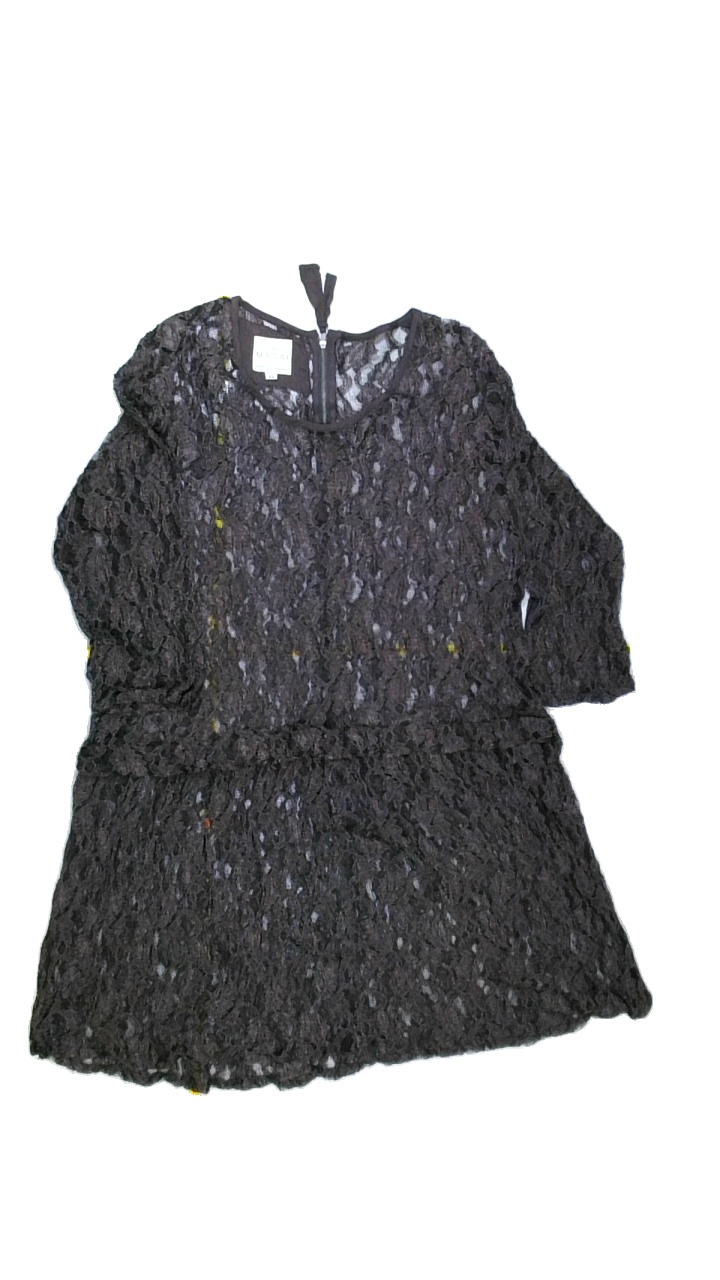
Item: Dress (Ladies)
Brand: Masai
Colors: Black
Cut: C-collar
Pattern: Lace
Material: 51% nylon, 49% viscose
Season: All
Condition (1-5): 2
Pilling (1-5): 1
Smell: Minor
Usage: Repair
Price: <50